Ben Kuroki

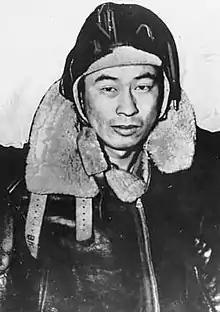
Ben Kuroki in flight jacket

Ben Kuroki (May 16, 1917 – September 1, 2015) was the only American of Japanese descent in the United States Army Air Forces to serve in combat operations in the Pacific theater of World War II. He flew a total of 58 combat missions over Europe, North Africa, and Japan during World War II.